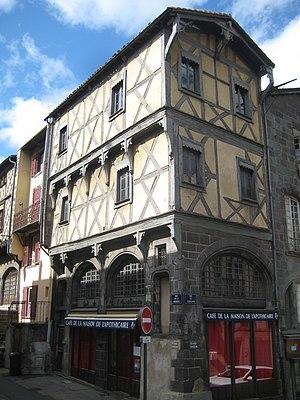
Maison de l'Apothicaire, 2 rue de la rodade, Clermont-ferrand This building is classé au titre des Monuments Historiques. It is indexed in the Base Mérimée, a database of architectural heritage maintained by the French Ministry of Culture,
Clermont-Ferrand est une ville située dans le centre de la France, dans la région Auvergne-Rhône-Alpes. Elle est le chef-lieu du département du Puy-de-Dôme et la capitale historique de l'Auvergne. Ses habitants s’appellent les Clermontois.
Cet article détaille les différents quartiers de la ville de Clermont-Ferrand, en région Auvergne-Rhône-Alpes, dans le département du Puy-de-Dôme.
Montferrand était du XIIᵉ siècle à 1630 une ville comtale et une ville autonome jusqu'à 1731, moment où l'édit de Troyes est appliqué fusionnant ainsi les deux villes de Clermont et Montferrand, longtemps rivales. Montferrand est aujourd'hui un quartier de la ville de Clermont-Ferrand, dans le département français du Puy-de-Dôme en région Auvergne-Rhône-Alpes.
L'Auvergne est une région culturelle et historique de France située au cœur du Massif central.